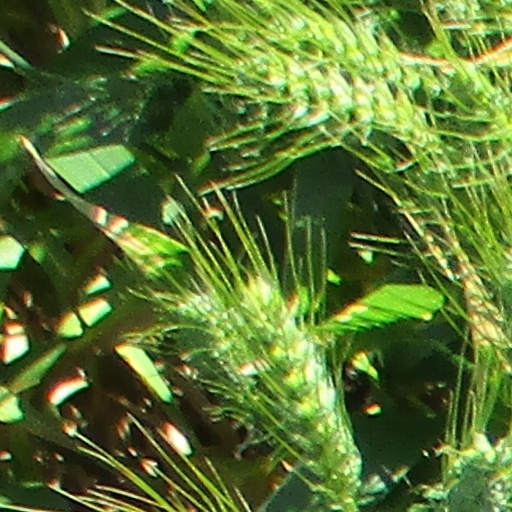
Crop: wheat